Omata Station

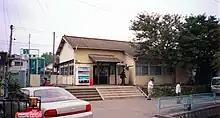
Old building of Omata Station October 1996

The station opened on 10 October 1889. With the privatization of JNR on 1 April 1987, the station came under the control of JR East.